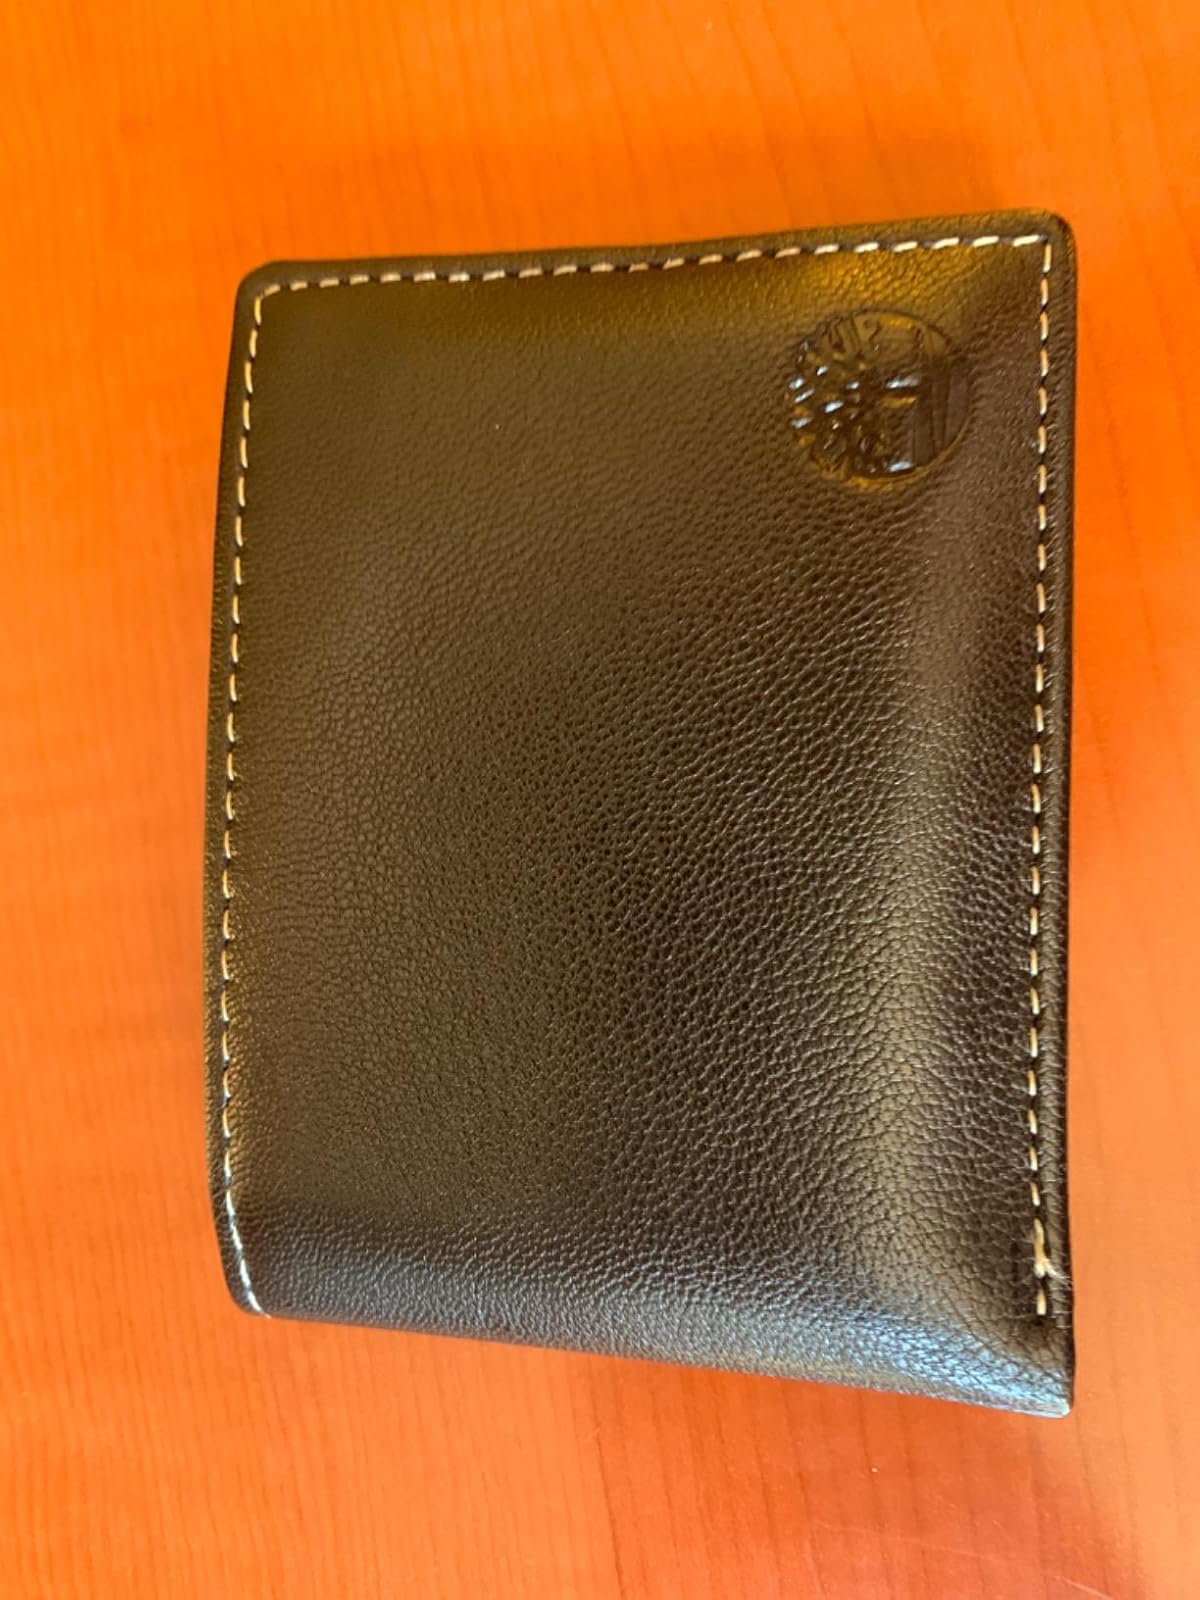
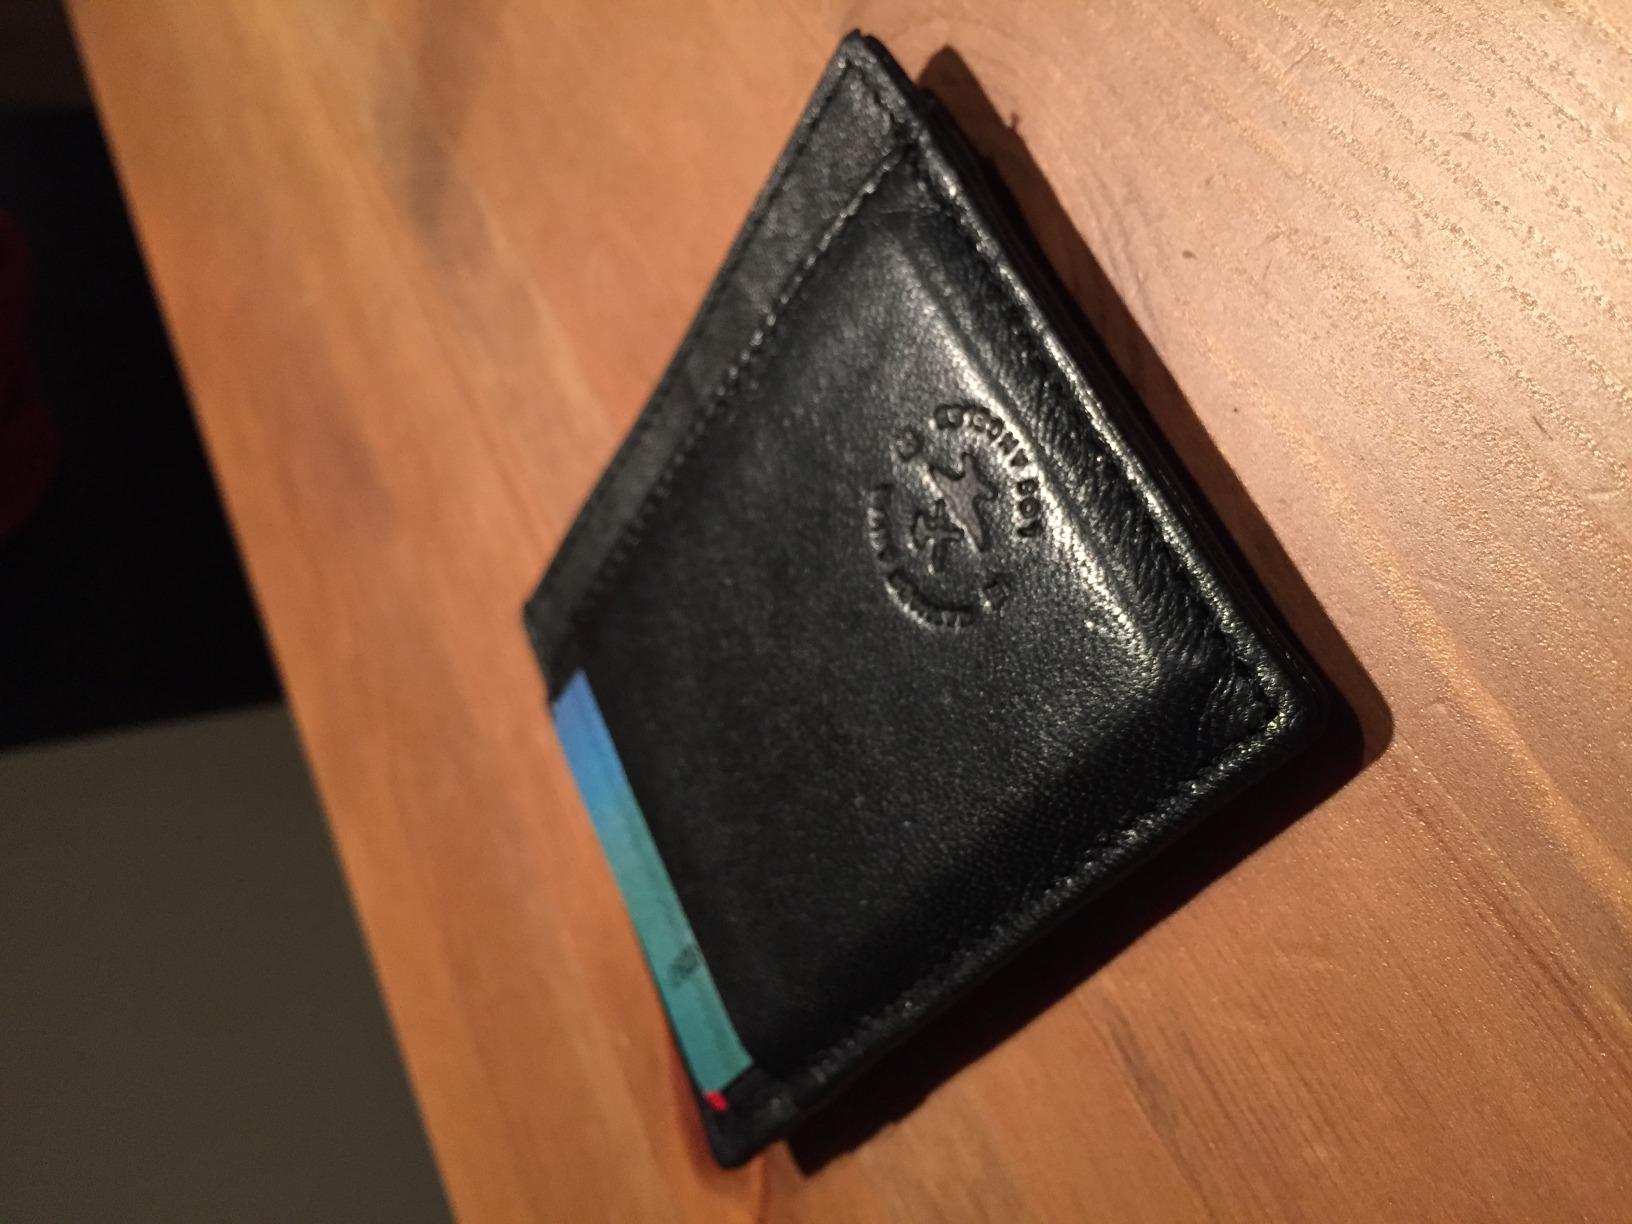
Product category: accessories_wallet
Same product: no